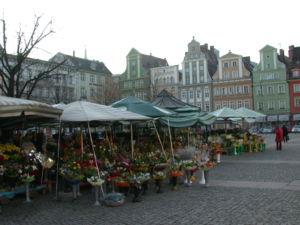
Cet article présente les faits saillants de l'histoire de Wrocław, la quatrième ville de Pologne par sa population, la cinquième par sa superficie, et l'une des plus anciennement fondées.